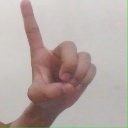
अक्षर: ड